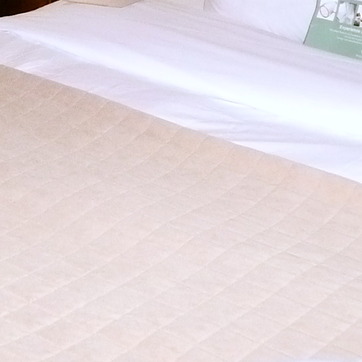
Material: fabric